St. Paul, Oregon

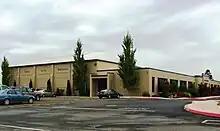
St. Paul High School

Public education in St. Paul is provided by the two-school St. Paul School District. St. Paul Elementary School serves grades Pre-K through 6, and St. Paul Middle & High School serves grades 7 through 12. St. Paul Parochial School, a private Pre-K through eighth grade parish school, was founded in 1844 by six Sisters of Notre Dame de Namur as Sainte Marie de Willamette. The sisters ran the school until 1853. In 1861, the Sisters of the Holy Names of Jesus and Mary took over the school and ran it through the 1980s. From 1993 through 2000, the school was served by the Sisters of St. Mary of Oregon.